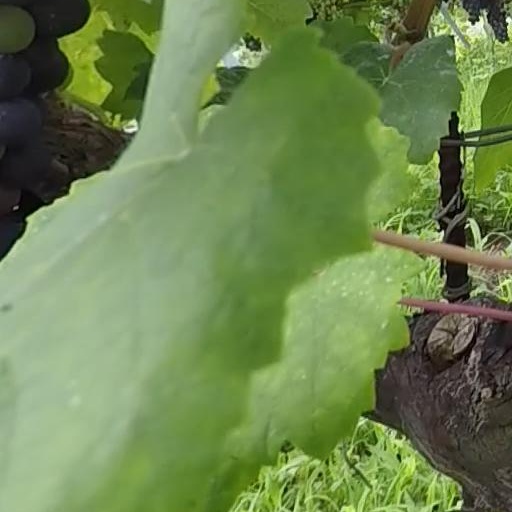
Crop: grape